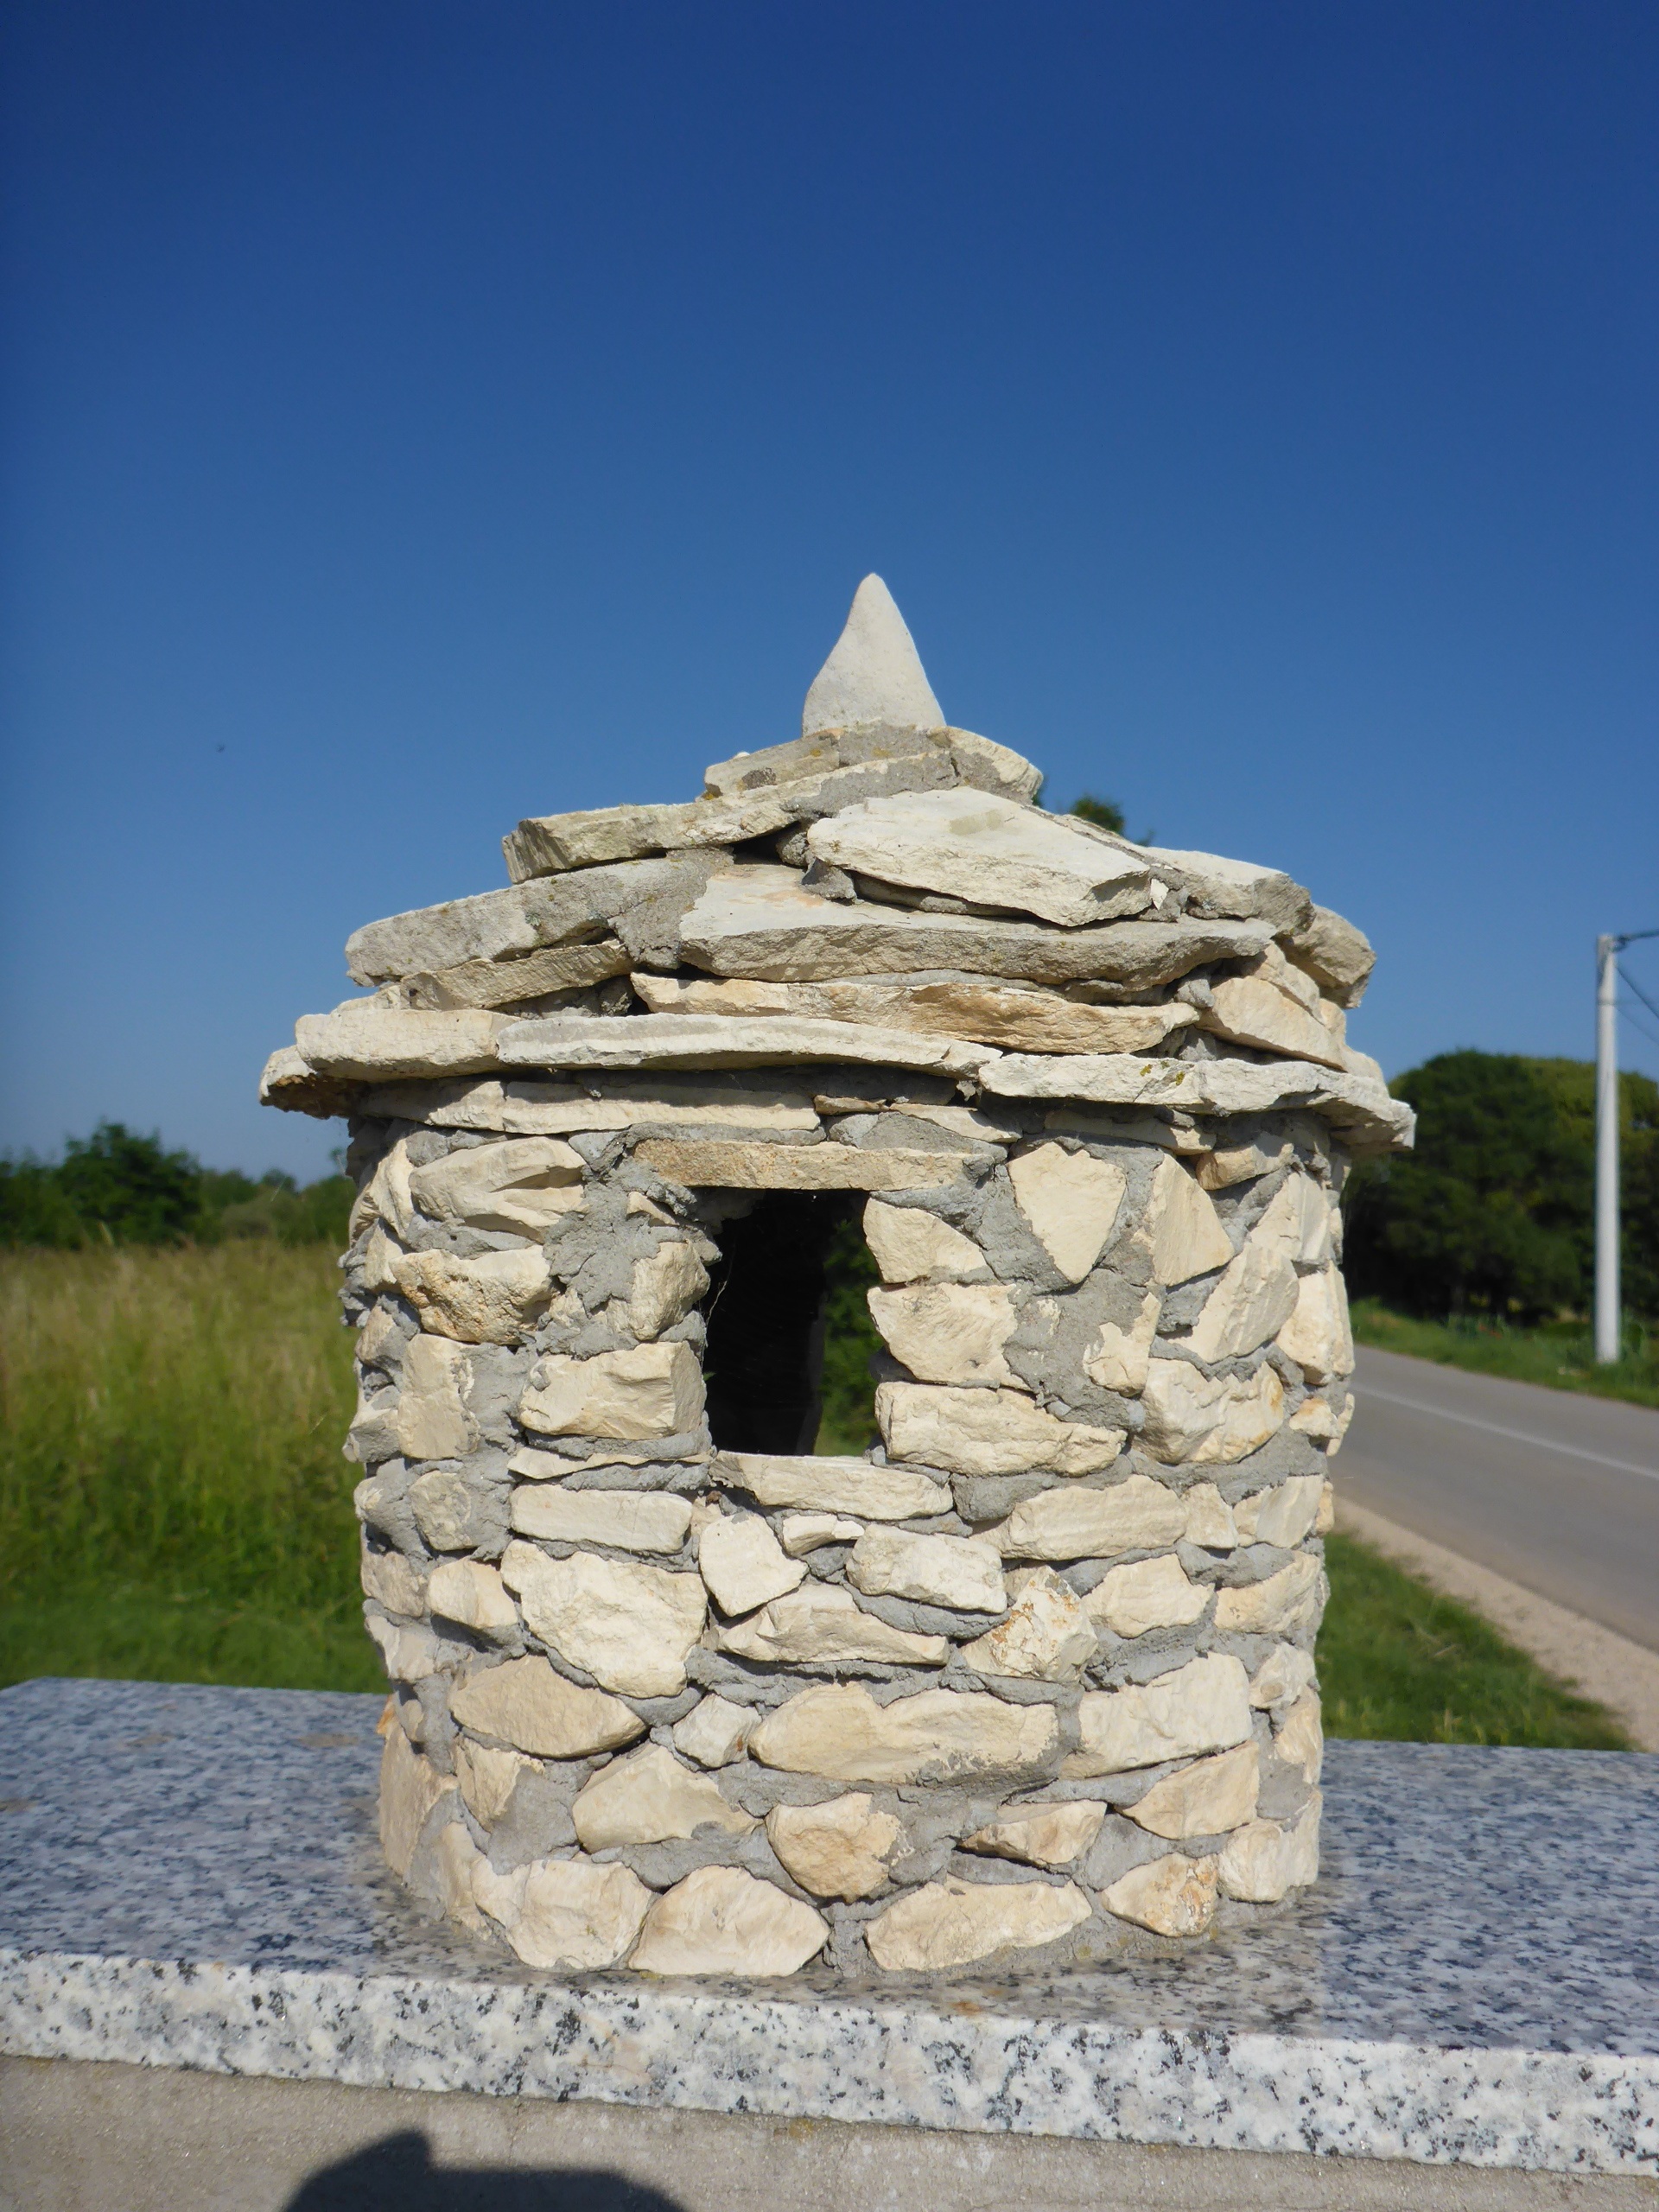
nature, rock, monument, statue, holiday, blue, stone wall, blue sky, sculpture, memorial, art, croatia, temple, istria, monolith, pula, adriatic sea, archaeological site, stone house, ancient history, kazun